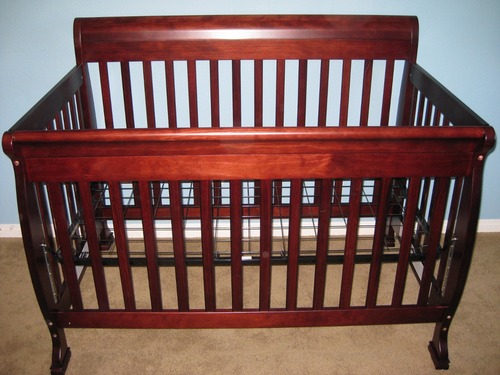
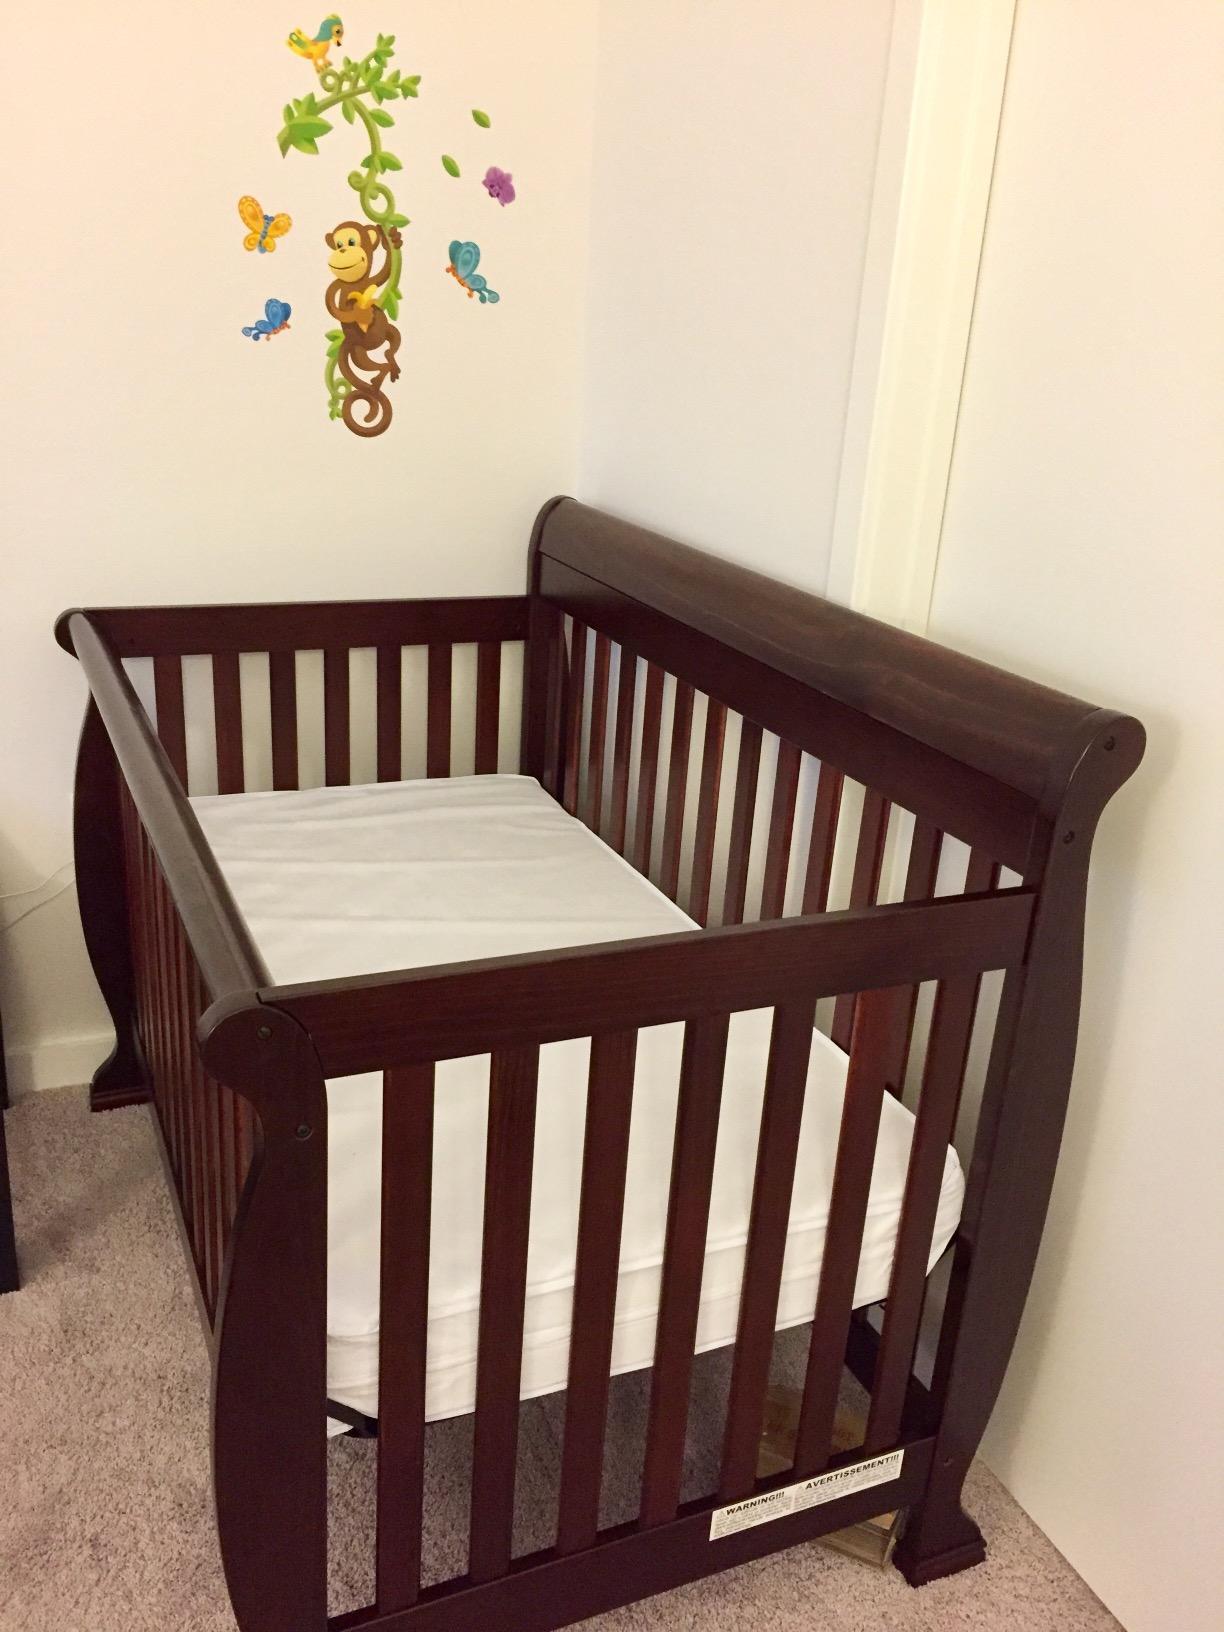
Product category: products_crib
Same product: yes